Describe the emotion expressed in this image:  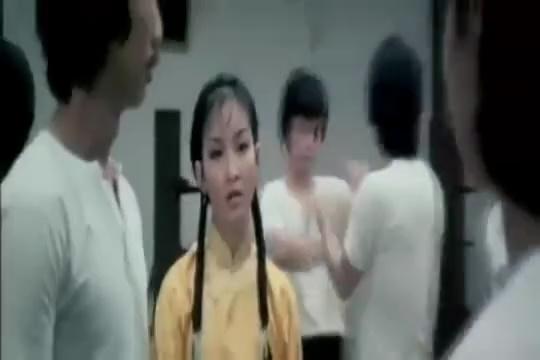
This person displays Suffering, valence and arousal with low intensity.